Indo-European migrations

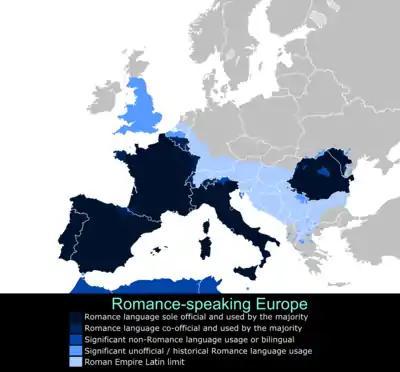
Romance languages in Europe

The Bell Beaker-culture ("c." 2900–1800 BCE) may be ancestral to proto-Celtic, which spread westward from the Alpine regions and formed a "North-west Indo-European" Sprachbund with Italic, Germanic and Balto-Slavic.